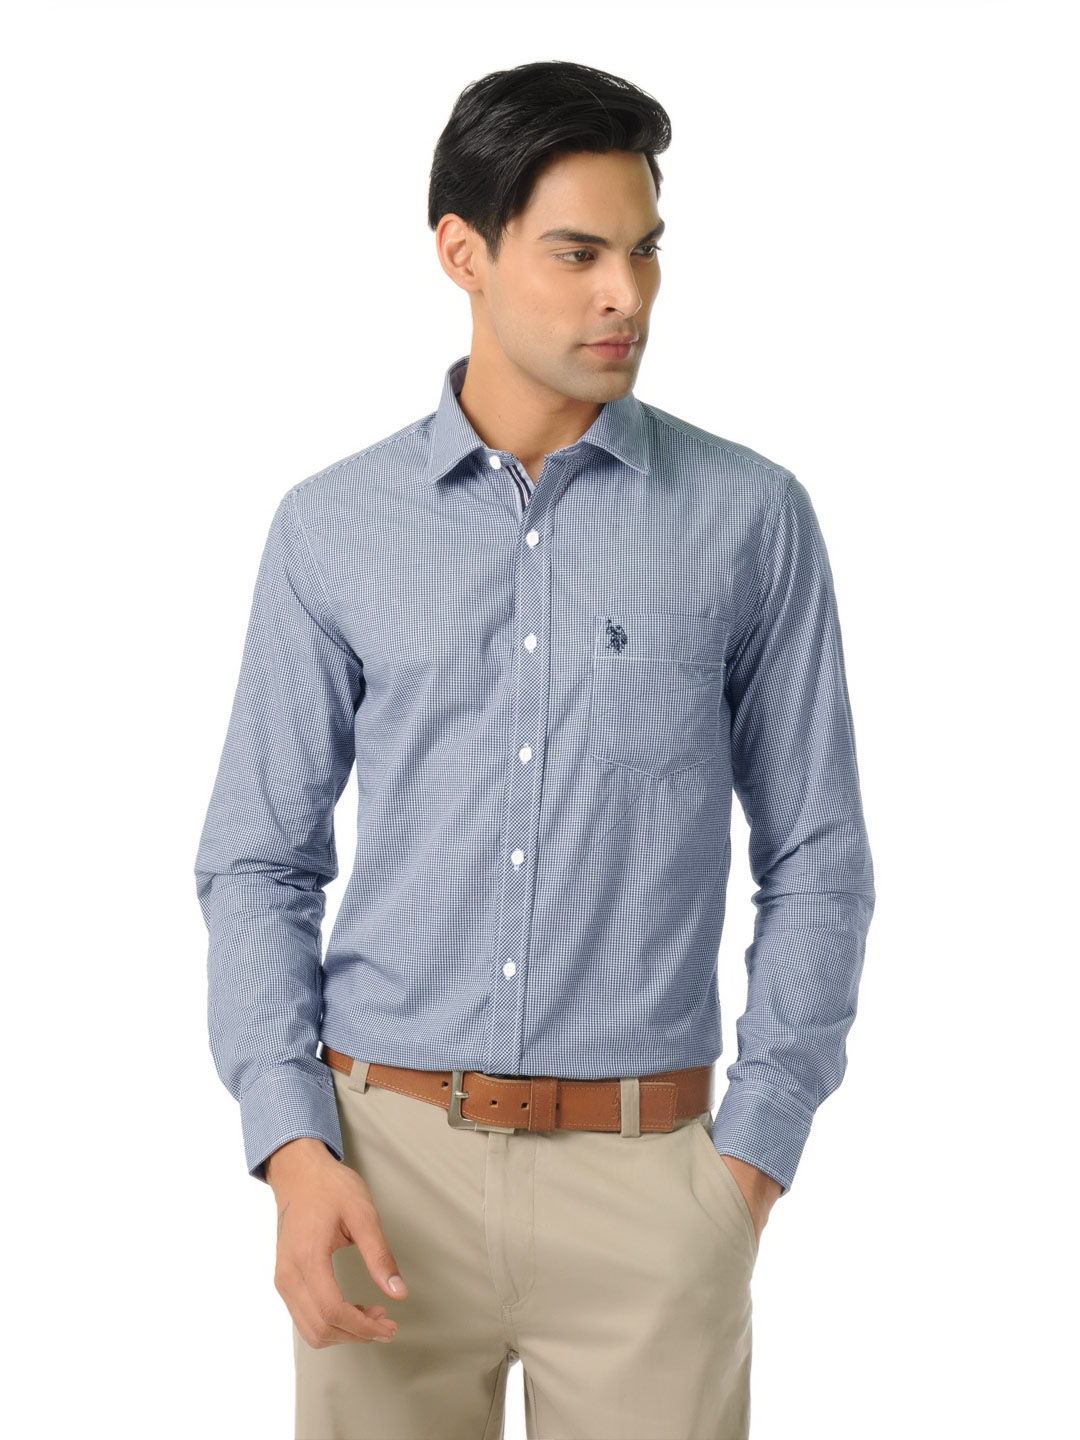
U.S. Polo Assn. Men Blue Shirt
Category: Apparel / Topwear / Shirts
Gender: Men
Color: Blue
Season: Fall 2012
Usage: Casual